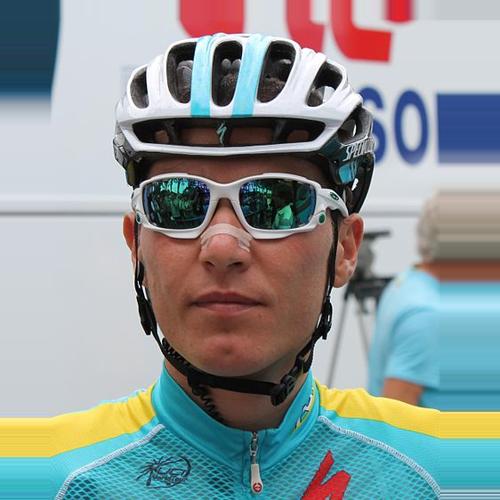
Age: 28